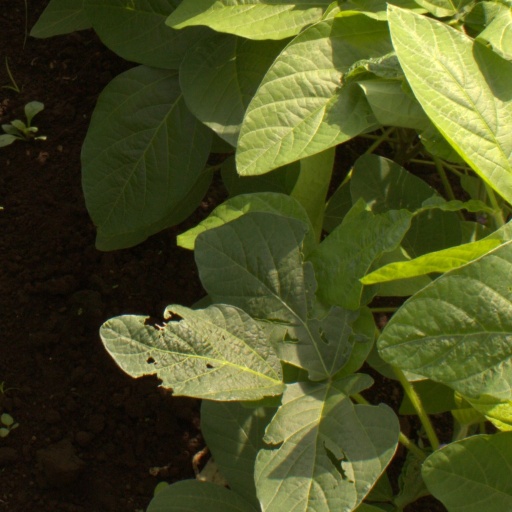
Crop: soybean